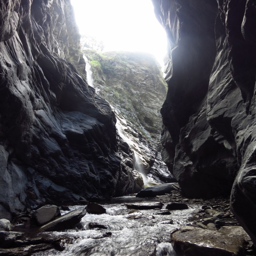
the waterfall near the top